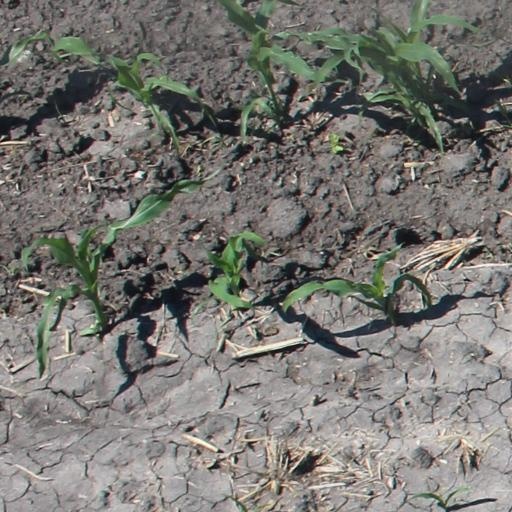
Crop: maize; corn